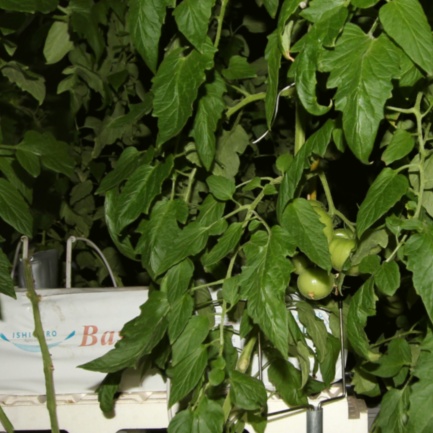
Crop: tomato